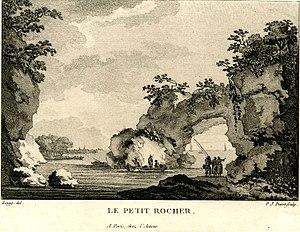
Pierre-Jacques Duret, né en 1729 à Paris et mort à une date inconnue, est un buriniste français.